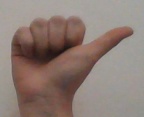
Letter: dhad